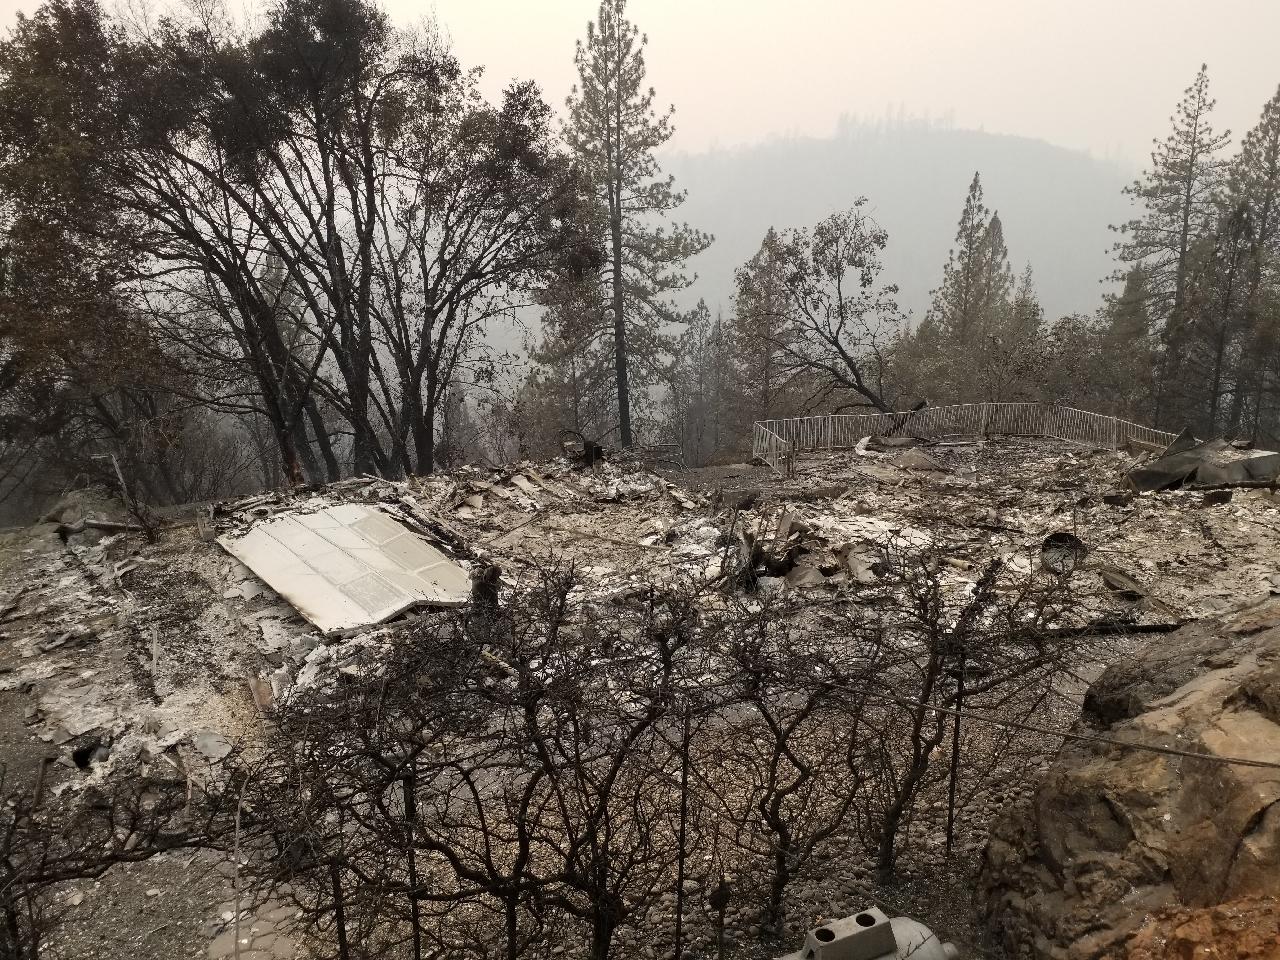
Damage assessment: destroyed